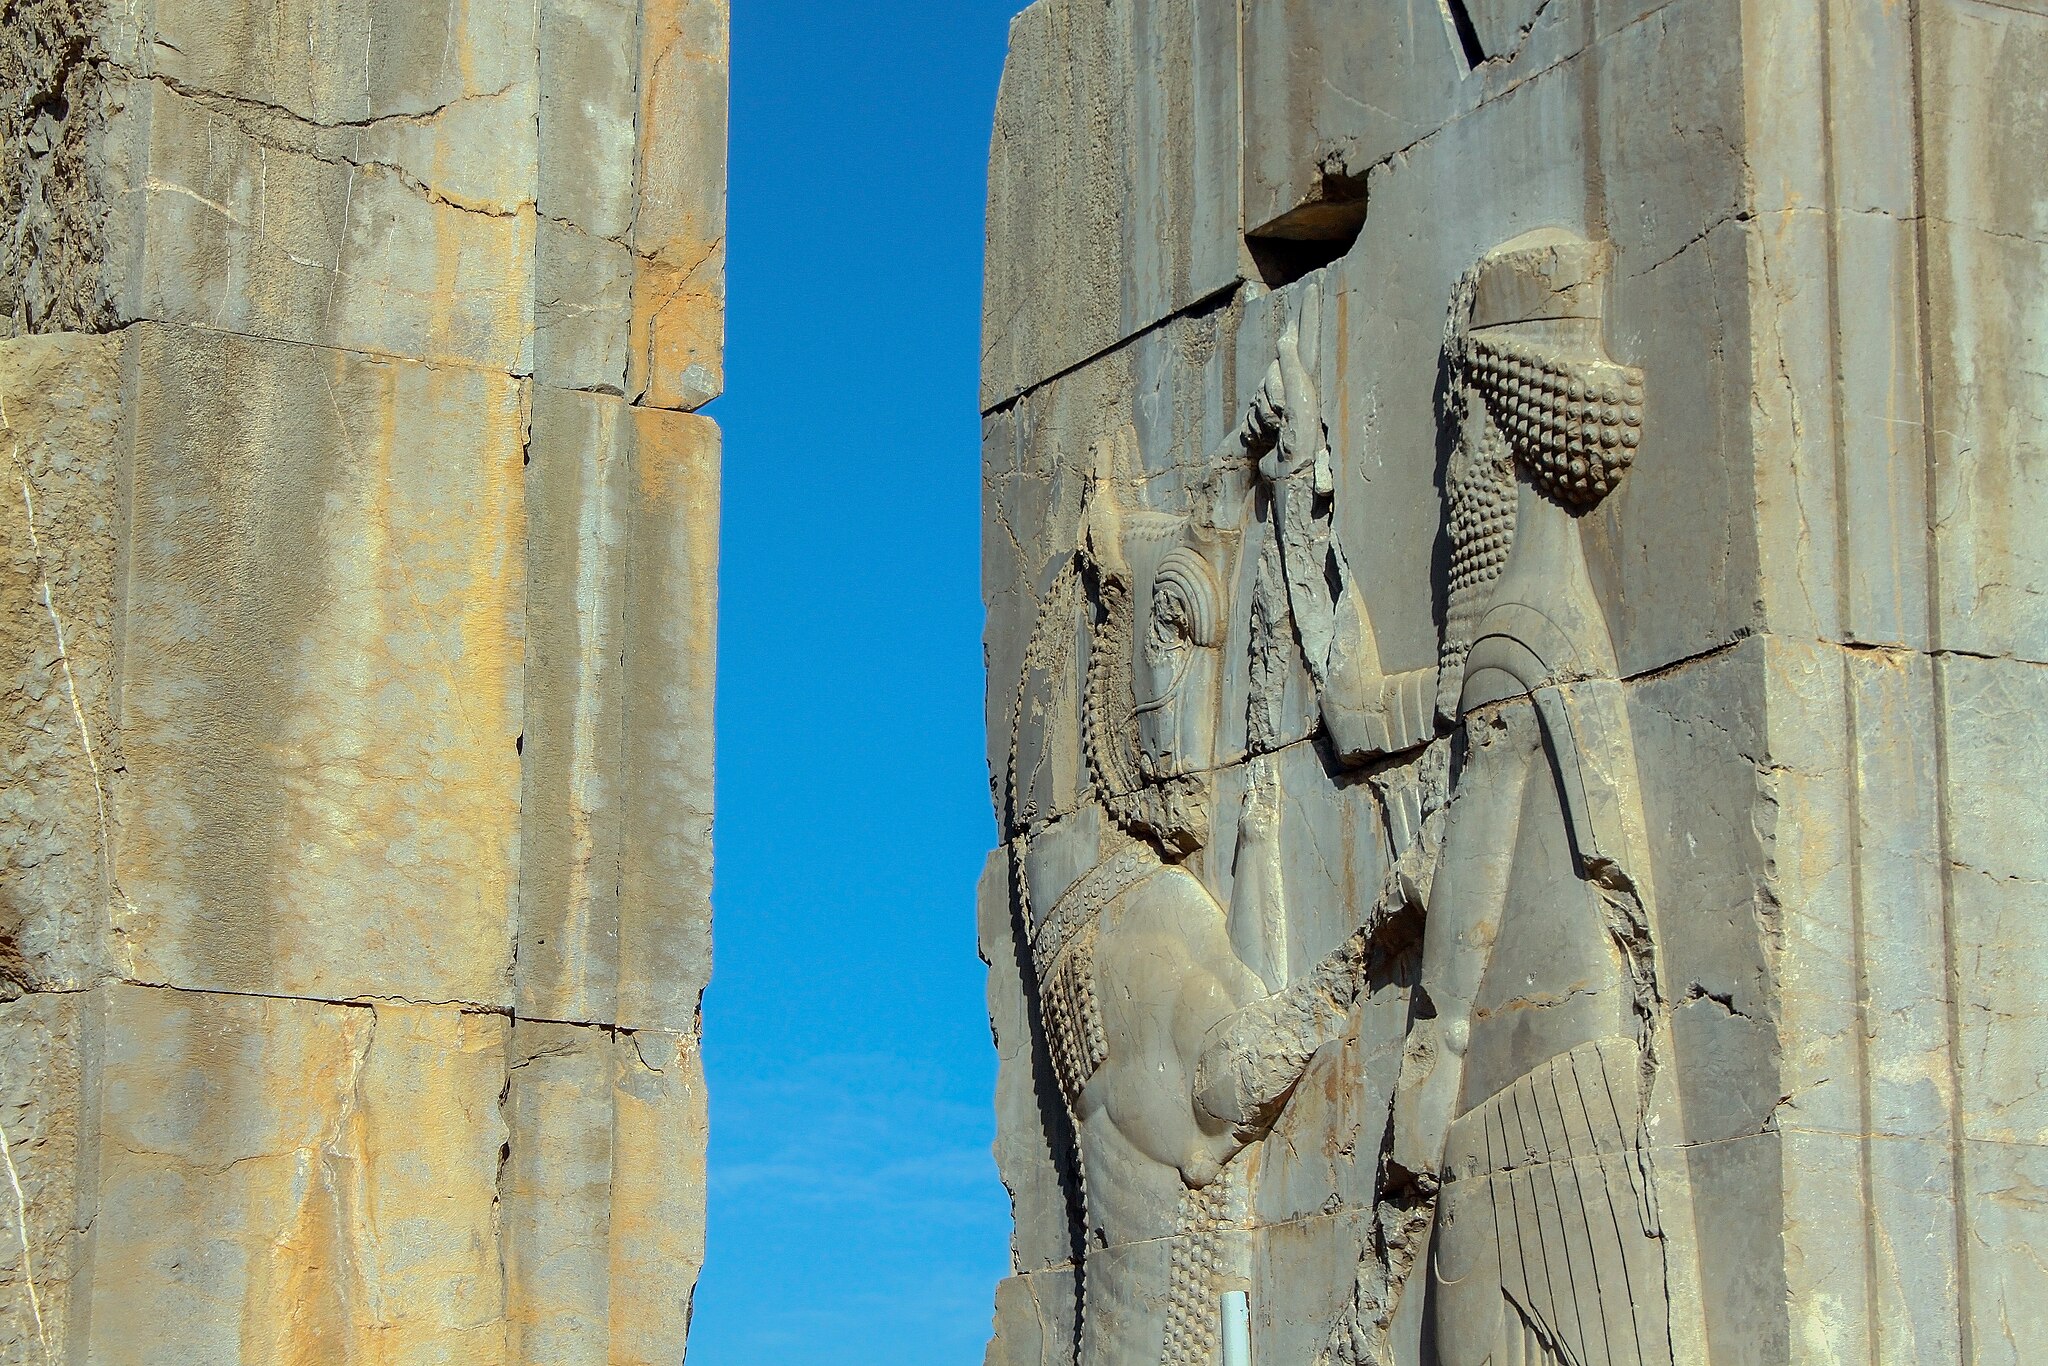
Title: Persepolis تخت جمشید 17
Description: Persepolis was the ceremonial capital of the Achaemenid Empire (ca. 550–330 BC). It is situated 60 km northeast of the city of Shiraz in Fars Province, Iran
Date: 2009-07-14 02:35:31
Categories: Taken with Canon EOS 500D, Self-published work, Files with coordinates missing SDC location of creation, Photographs by Mostafa Meraji, Reliefs of king killing a bull, Hall of hundred columns